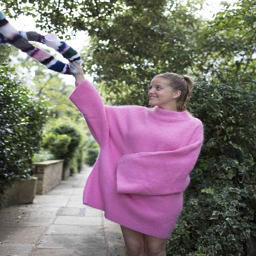
fun person documented her experience in a diary for daily mail online